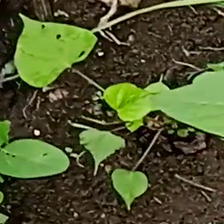
Weed species: Obscure_morning _glory(Ipomoea obscura)